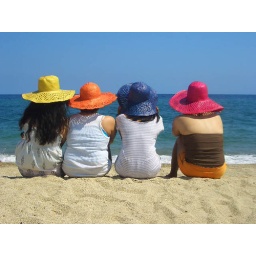
girls in buri hats